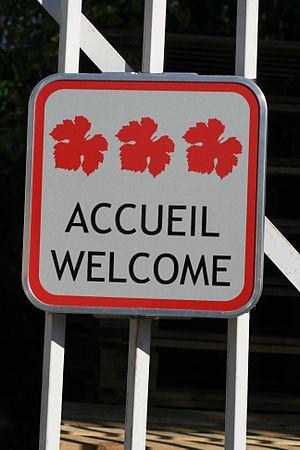
Signalitique d'une cave à Châteauneuf-du-Pape
Le vin est une boisson alcoolisée obtenue par la fermentation du raisin, fruit de la vigne viticole.
Le département de Vaucluse accueille quelque 3 500 000 touristes chaque année.
En viticulture, le chai est le lieu où se déroule la vinification.